Charles P. Snyder (admiral)

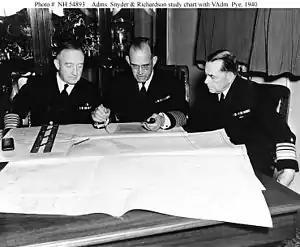
Snyder as Commander Battle Force (left), with Admiral James O. Richardson (center) and Vice Admiral William S. Pye (right) in 1940.

Charles Philip Snyder (July 10, 1879 – December 3, 1964) was a four-star admiral in the United States Navy who served as the U.S. Navy's first Naval Inspector General during World War II.